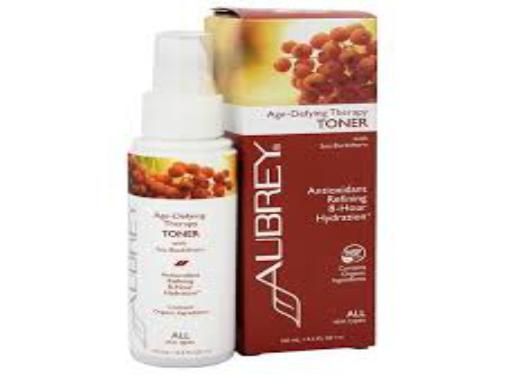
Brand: Aubrey Organics
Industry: Necessities